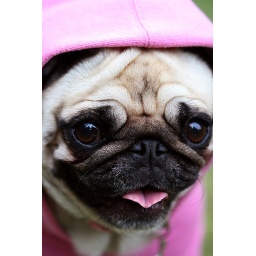
pretty in pink daisy